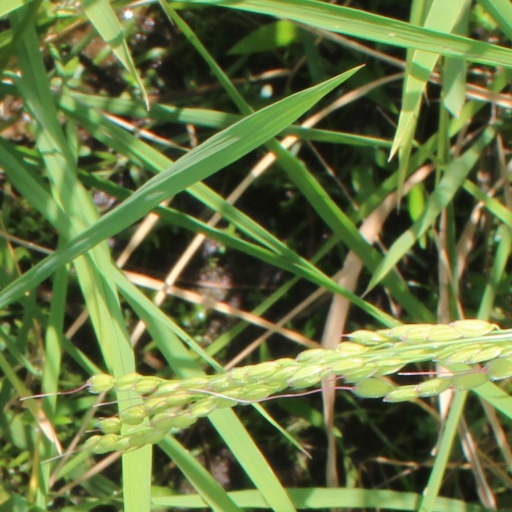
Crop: rice